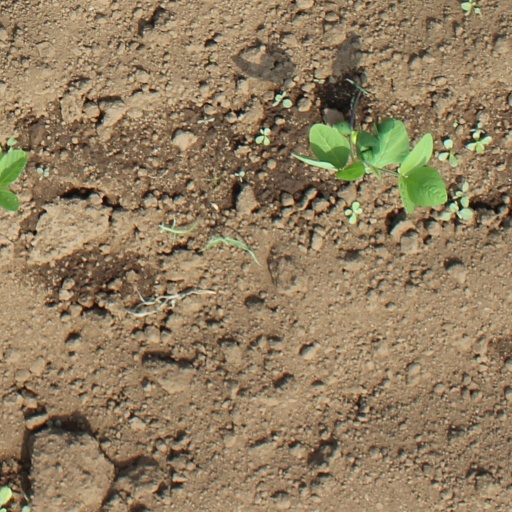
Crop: soybean